Richard Codey

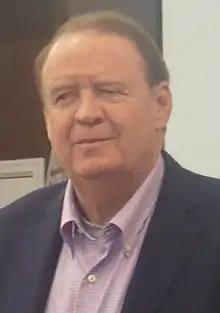
Codey in 2011

Richard James Codey (born November 27, 1946) is an American politician who served as the 53rd governor of New Jersey from 2004 to 2006. A member of the Democratic Party, he served in the New Jersey Senate from 1982 to 2024 and as the President of the Senate from 2002 to 2010. He represented the 27th Legislative District, which covered the western portions of Essex County and the southeastern portion of Morris County.